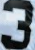
Number: 3